Christoffer Lundquist

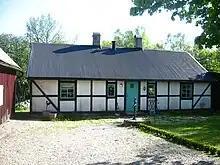
The Aerosol Gray Machine Studio in Vallarum, Scania, where Lundquist records and produces his music.

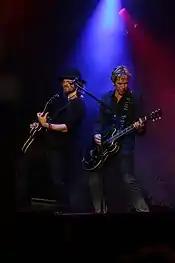
Lundquist plays alongside Per Gessle at the Roxette Concert in Halmstad 14 August 2010

Carl Christoffer Lundquist (born 16 January 1970) is a Swedish musician and producer. He was once in the band Brainpool, where he started as a bass player and backing vocalist, but moved to play both the bass and the guitar. Brainpool won a Swedish Grammy in 1994 (best new band). He has also produced albums by Roxette, Per Gessle and Gyllene Tider and played bass and backing vocals in Roxette and participated in Gessle's solo projects.